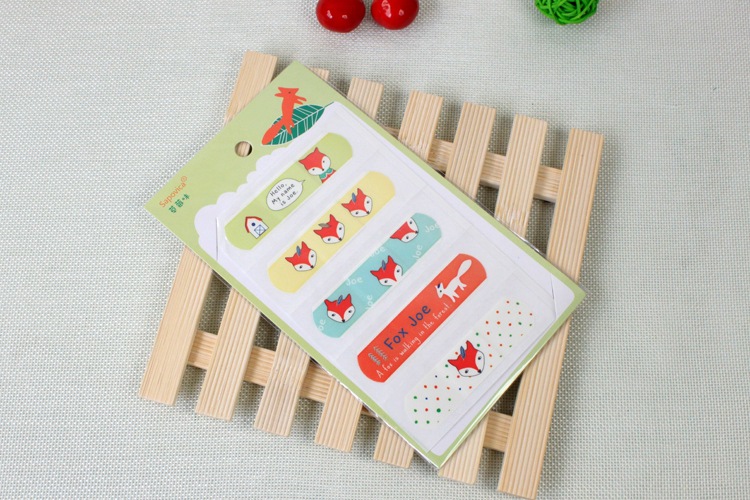
Label: trash